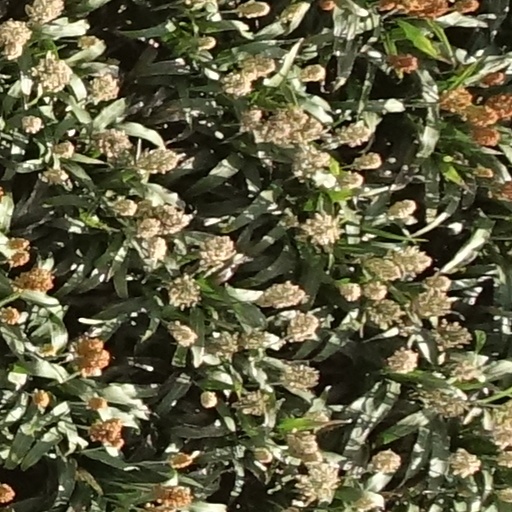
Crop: sorghum